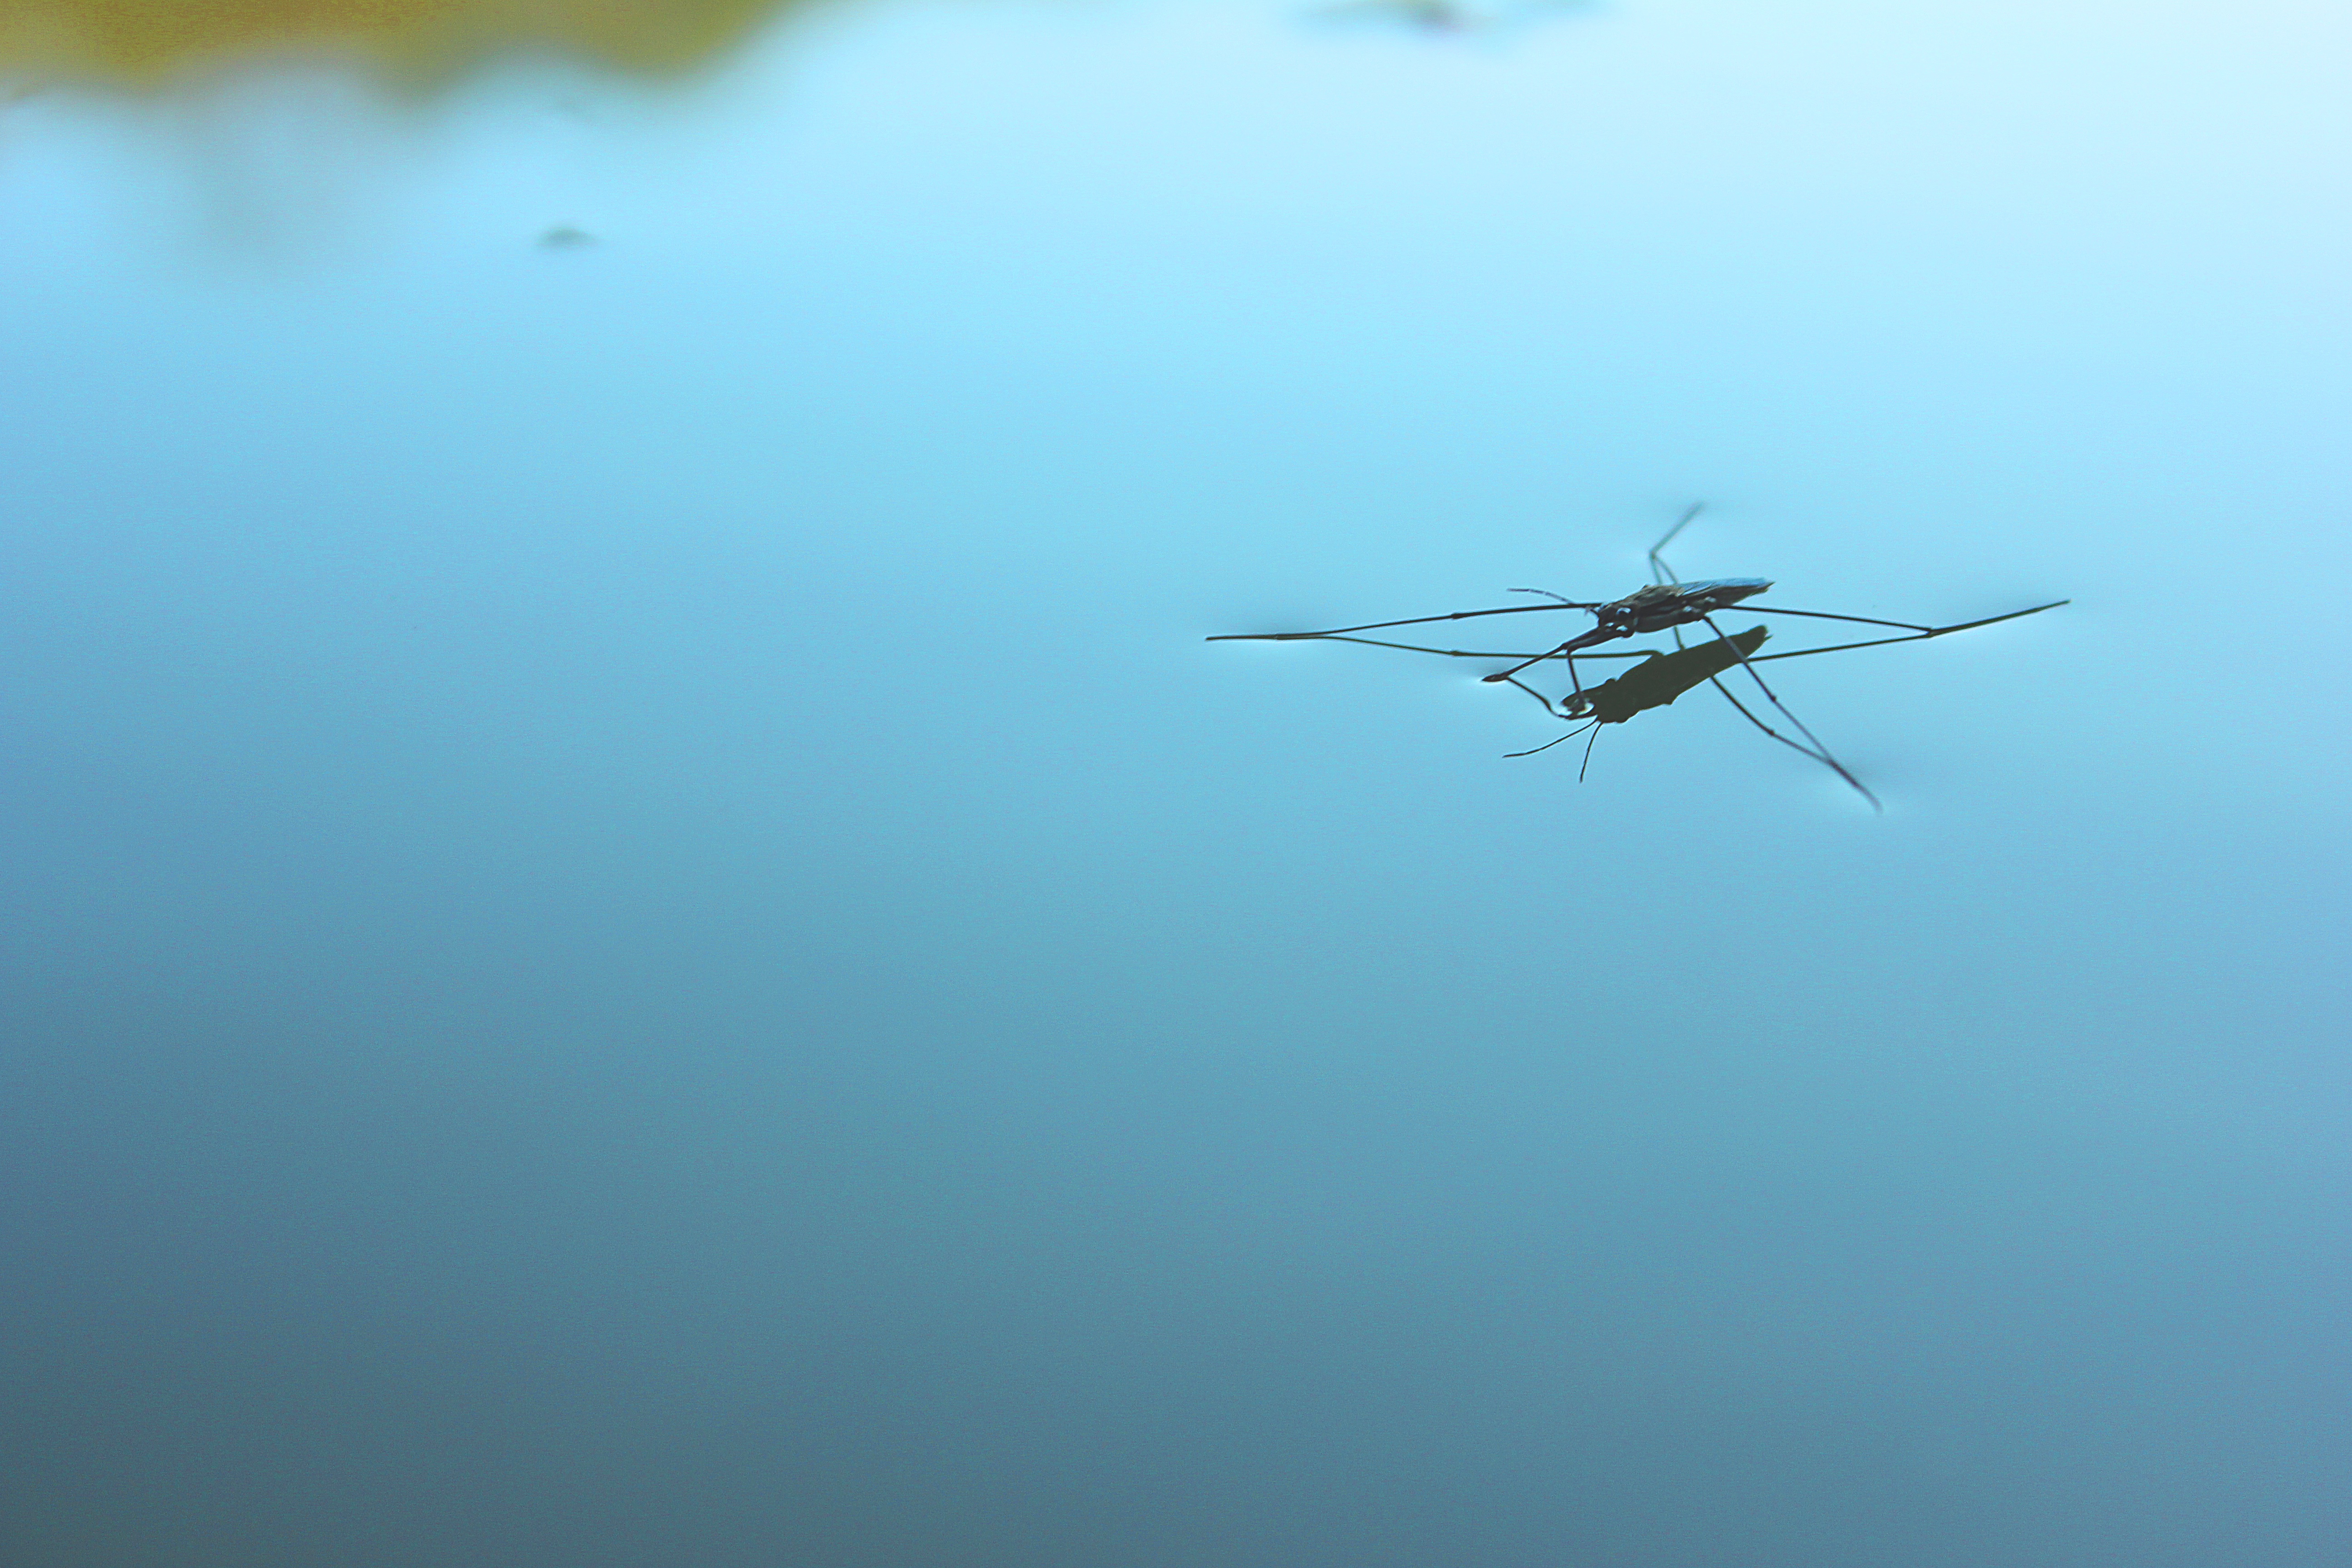
sea, water, wing, sky, reflection, vehicle, flight, blue, macro photography, atmospheric phenomenon, atmosphere of earth